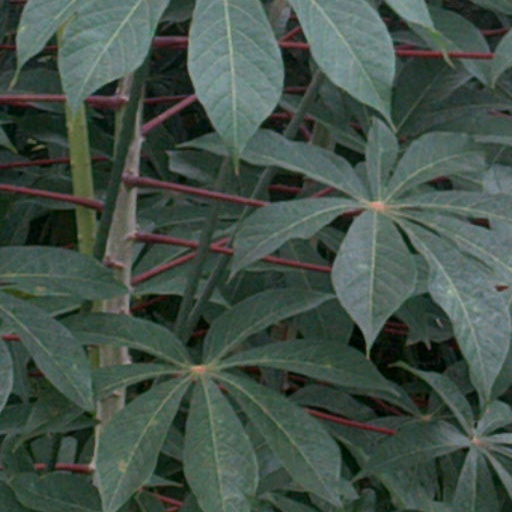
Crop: cassava